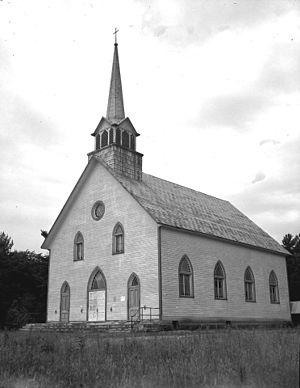
Cantley est une municipalité du Québec située dans la Municipalité régionale de comté des Collines-de-l'Outaouais, dans la région administrative de l'Outaouais. Elle constitue une banlieue des villes de Gatineau et Ottawa, à l’intérieur de la région de la capitale nationale du Canada. Le siège de la Municipalité de Cantley est situé au 8, chemin River, à Cantley. Selon le recensement de 2014, la population de cantléens était de 10 412 habitants, alors qu’elle était de 9 880 habitants en 2011. La municipalité est située à 13 km du centre-ville d’Ottawa et est délimitée par la ville de Gatineau au sud-est, la rivière Gatineau à l’ouest et la ville de Val-des-Monts au nord-est.